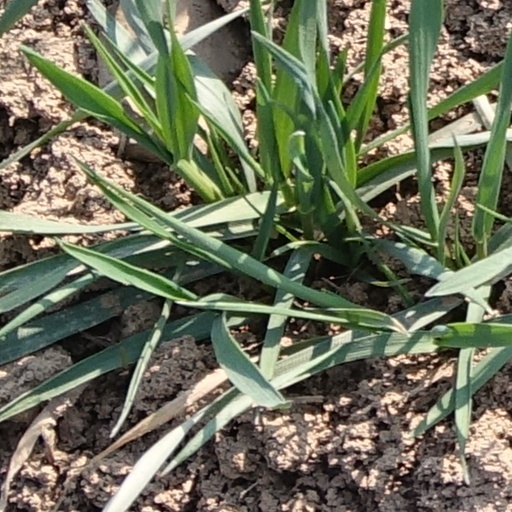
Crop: wheat